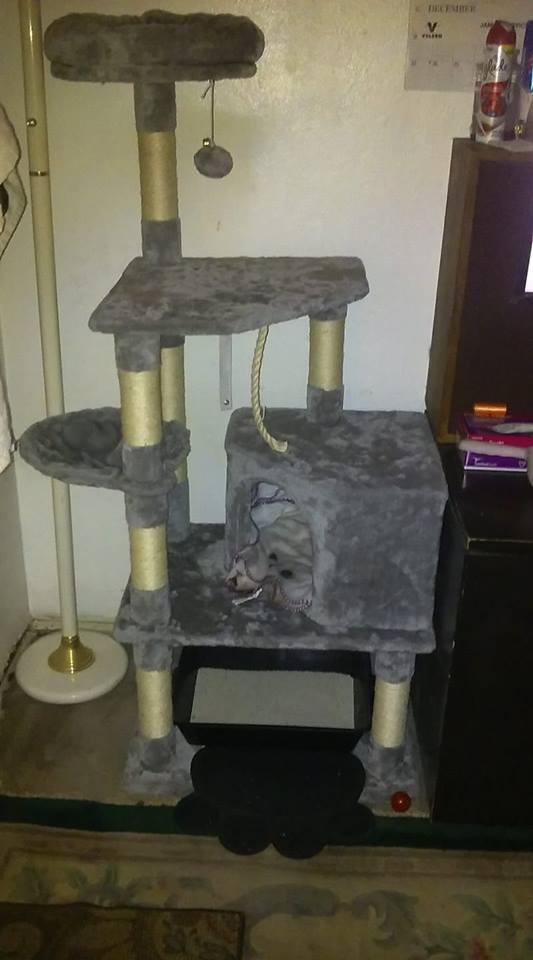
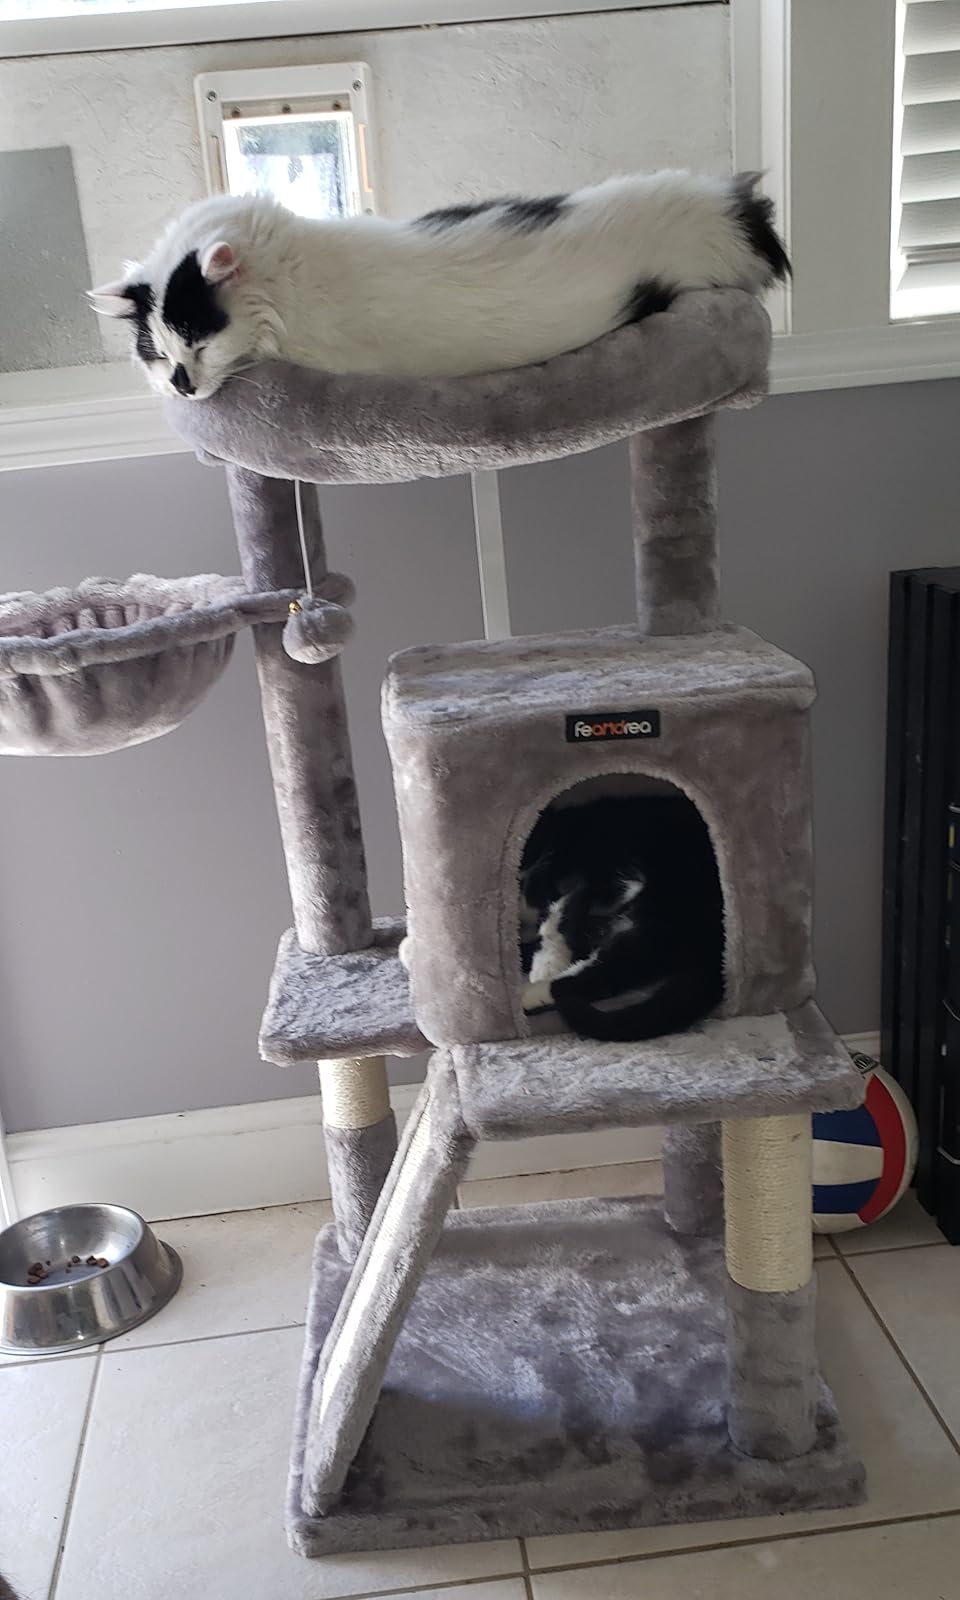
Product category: items_cat tree
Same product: no